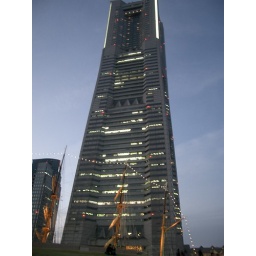
Tallest building in Japan and down below is Nippon Maru (sail boat was built in 1930)